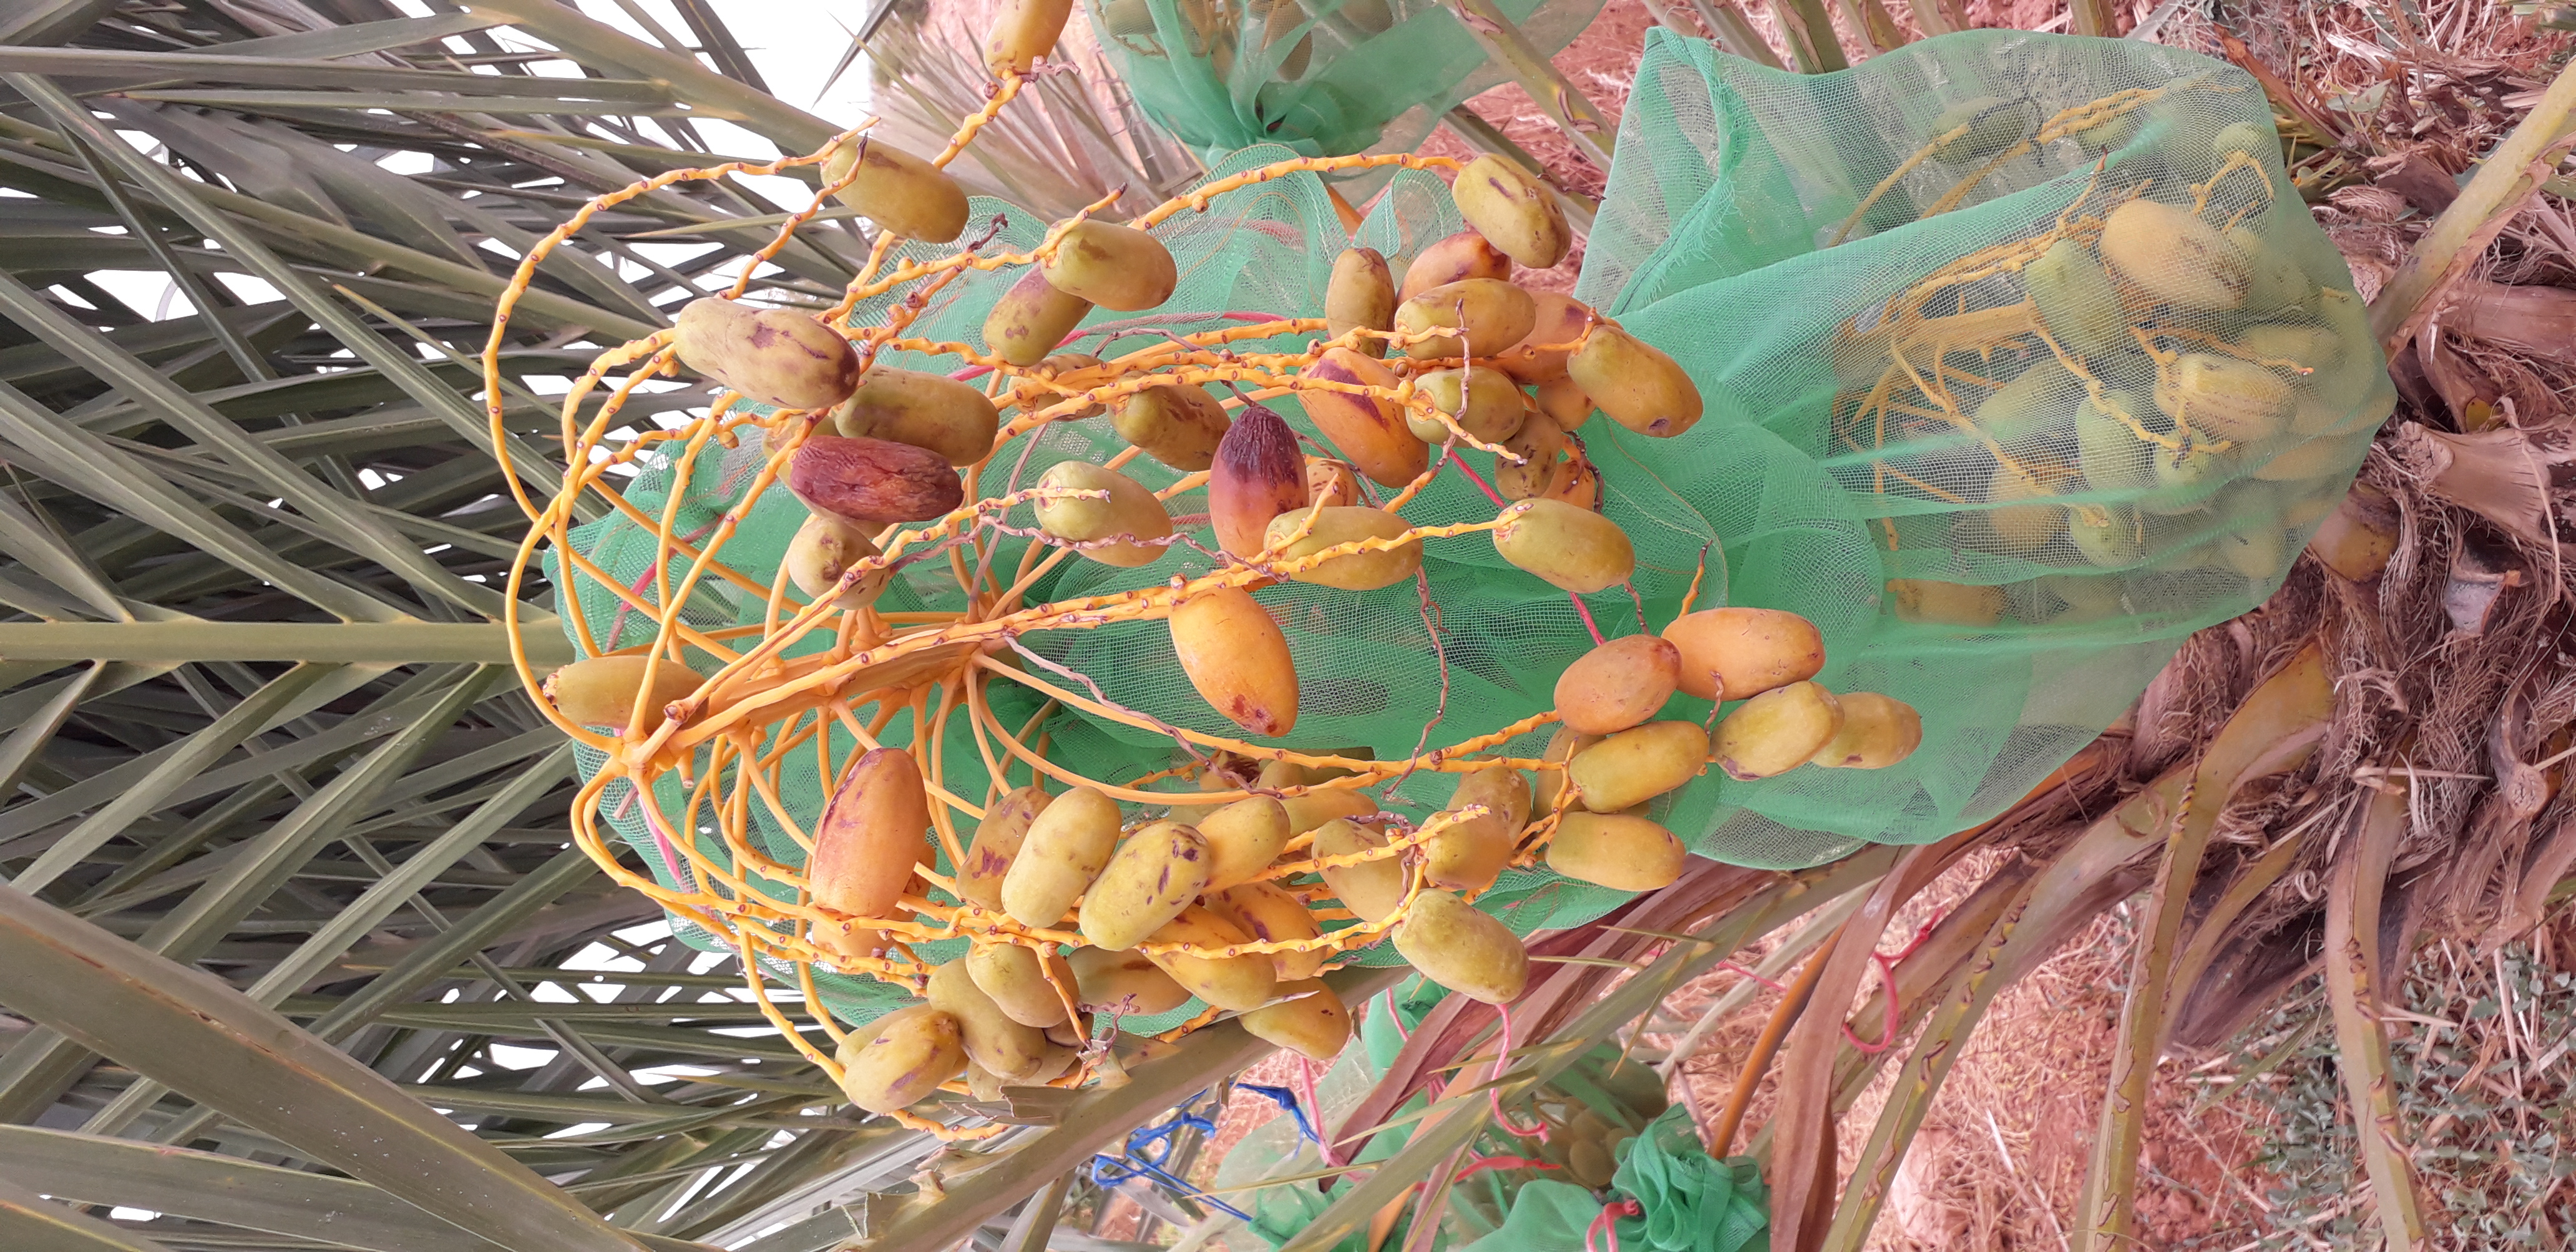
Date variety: Boumajhoul